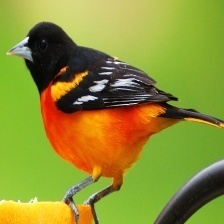
Species: BALTIMORE ORIOLE
Scientific name: ICTERUS GALBULA